Showgirl: The Greatest Hits Tour

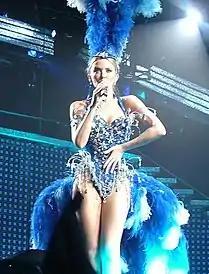
Minogue performing in Paris, France at the Zénith de Paris.

The second section begins with a dance interlude, using excerpts of "Do You Dare?", before Minogue rises out of the centre of the stage to perform a medley of "Shocked", "What Do I Have to Do" and "Spinning Around". During this medley, several other songs are sampled and interpolated, such as: "It's No Secret", "Keep on Pumpin' It", "Give Me Just a Little More Time", "What Kind of Fool (Heard All That Before)", "I'm Over Dreaming (Over You)", "Finally"), "Step Back in Time" and "Such a Good Feeling".